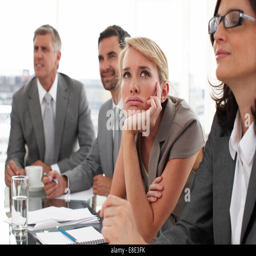
young woman bored at a meeting